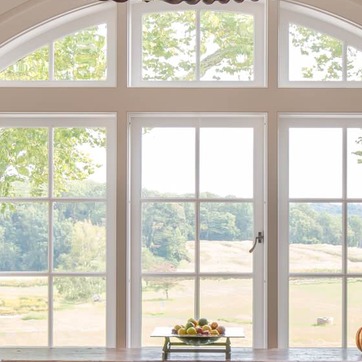
Material: glass